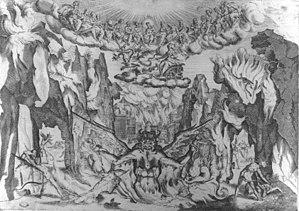
La Pellegrina est une pièce de théâtre lyrique italienne de Girolamo Bargagli, célèbre pour avoir été représentée lors des somptueuses festivités nuptiales de Ferdinand Iᵉʳ de Médicis et Christine de Lorraine en 1589 au palais Pitti de Florence, et qui fut probablement le divertissement le plus important du XVIᵉ siècle en Italie.